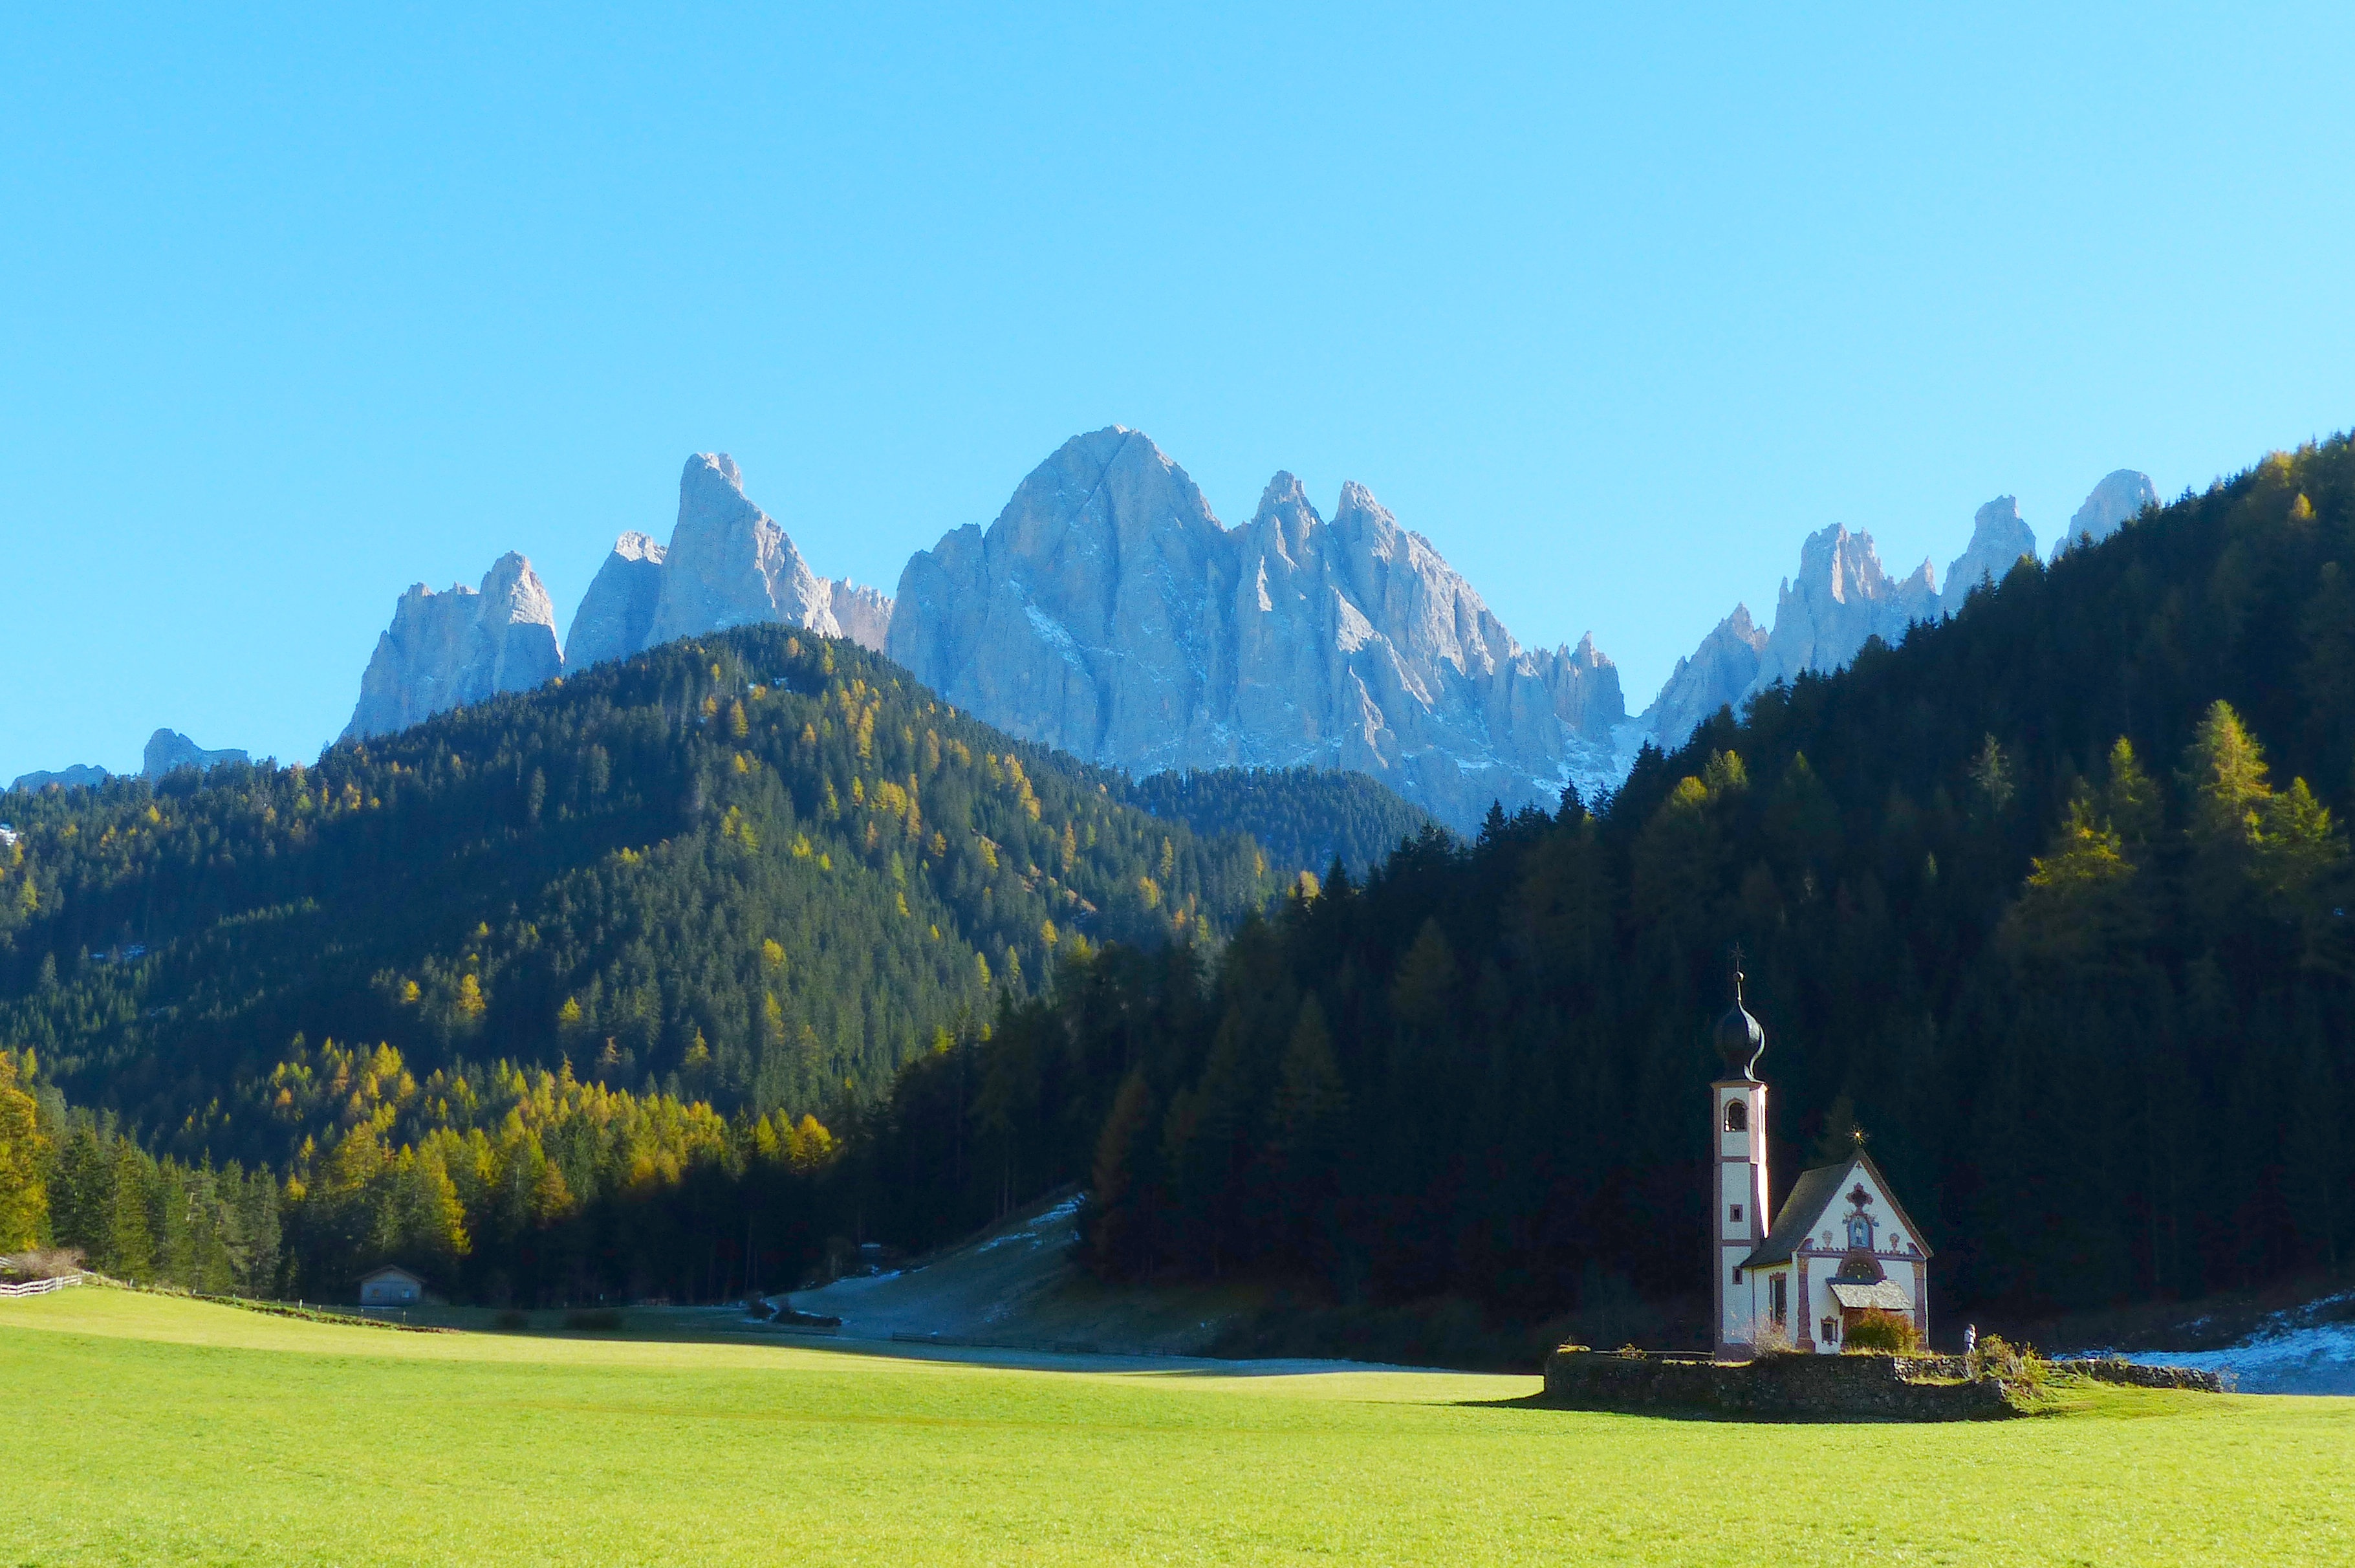
tree, wilderness, mountain, meadow, hill, lake, valley, mountain range, autumn, mountains, alps, plateau, first snow, golden autumn, dolomites, south tyrol, onion dome, villn sstal, geisler acute, kirchlein st john nepomuk, mountainous landforms